Canadian Indian residential school system

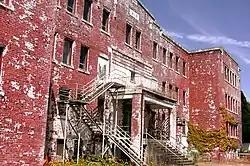
Exterior view of dilapitated St. Michael's Residential School in Alert Bay, British Columbia.

On September 24, 2021, the Canadian Conference of Catholic Bishops issued a formal apology for residential schools stating "We, the Catholic Bishops of Canada, gathered in Plenary this week, take this opportunity to affirm to you, the Indigenous Peoples of this land, that we acknowledge the suffering experienced in Canada's Indian Residential Schools. Many Catholic religious communities and dioceses participated in this system, which led to the suppression of Indigenous languages, culture and spirituality, failing to respect the rich history, traditions and wisdom of Indigenous Peoples. We acknowledge the grave abuses that were committed by some members of our Catholic community; physical, psychological, emotional, spiritual, cultural, and sexual." Assembly of First Nations Chief RoseAnne Archibald stated she felt conflicted, saying "On one hand, their unequivocal apology is welcomed," but that she was disappointed that the bishops had not issued a formal request for the pope to visit Canada in person. The Catholic bishops also stated We are fully committed to the process of healing and reconciliation. Together with the many pastoral initiatives already underway in dioceses across the country, and as a further tangible expression of this ongoing commitment, we are pledging to undertake fundraising in each region of the country to support initiatives discerned locally with Indigenous partners. Furthermore, we invite the Indigenous Peoples to journey with us into a new era of reconciliation, helping us in each of our dioceses across the country to prioritize initiatives of healing, to listen to the experience of Indigenous Peoples, especially to the survivors of Indian Residential Schools, and to educate our clergy, consecrated men and women, and lay faithful, on Indigenous cultures and spirituality. We commit ourselves to continue the work of providing documentation or records that will assist in the memorialization of those buried in unmarked graves. The bishops also stated "Pope Francis will encounter and listen to the Indigenous participants, so as to discern how he can support our common desire to renew relationships and walk together along the path of hope in the coming years" with some interpreting this visit as an important step that could lead to a formal visit to Canada by the pope.